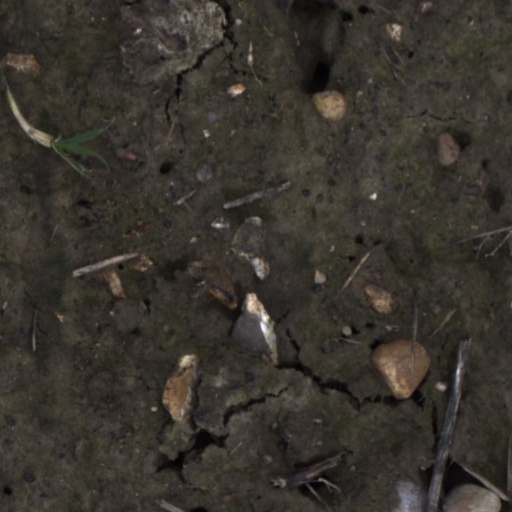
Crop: wheat